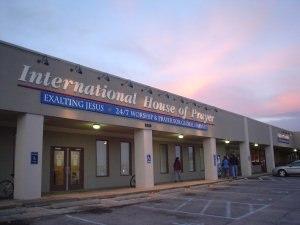
La Maison Internationale de la Prière